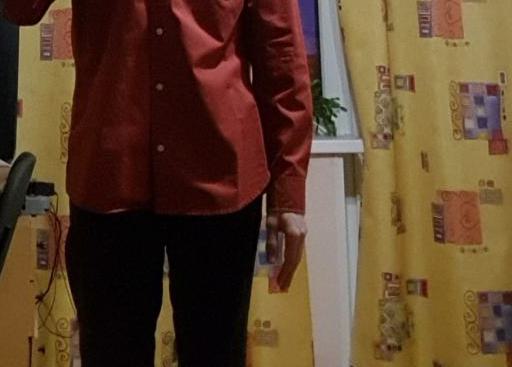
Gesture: no_gesture